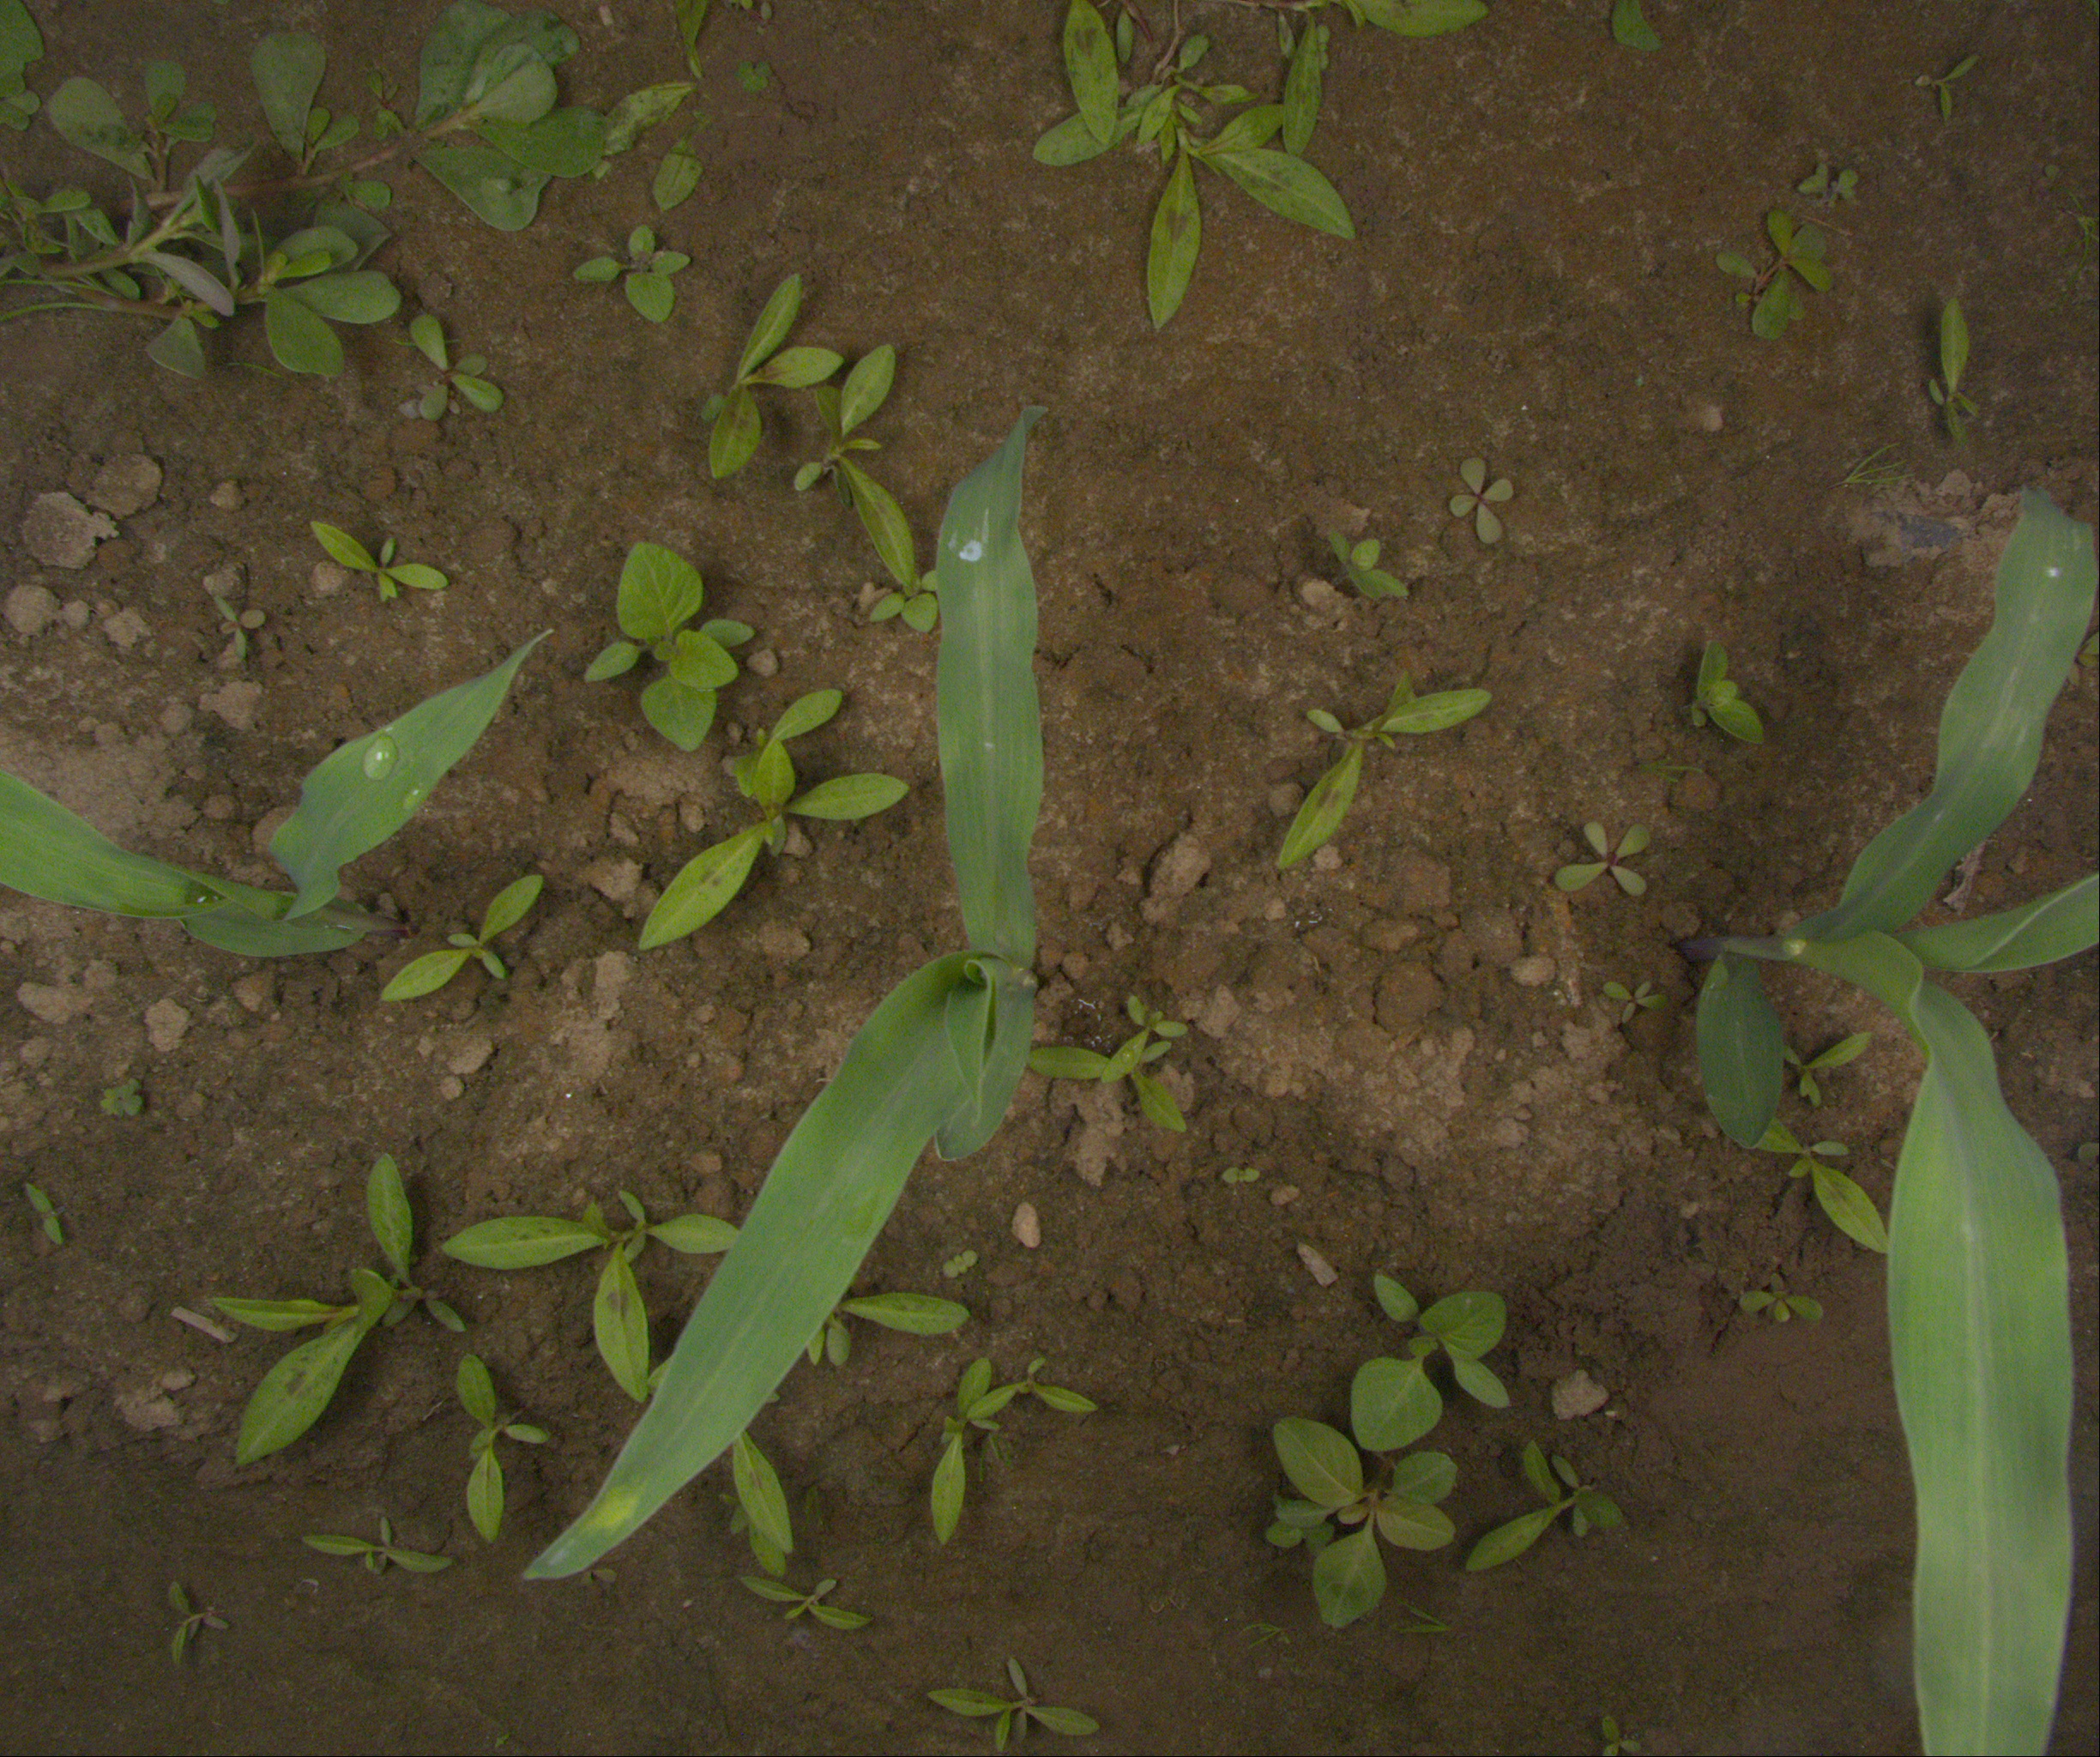
Crop: maize
Objects: maize, maize, maize, stem_maize, stem_maize, stem_maize